Pawnee mythology

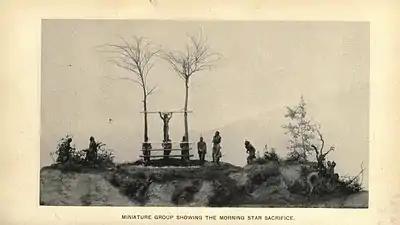
Photograph of a miniature diorama's depiction of the ceremony, published in 1922 on behalf of the Field Museum of Natural History, Chicago

The Morning Star ceremony was a religious ceremony occasionally involving a ritual human sacrifice of a young girl, performed only by a single village (Village Across a Hill) of the Skidi band of the Pawnee. It was connected to the Pawnee creation narrative, in which the mating of the male Morning Star with the female Evening Star created the first human being, a girl.